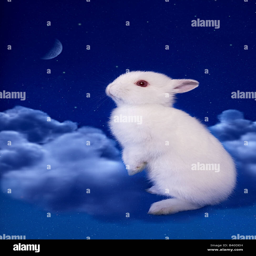
bunny rabbit in the night sky on clouds looking at the moon on blue background